Operation Perch

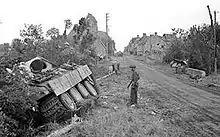
Two of the five Panther tanks knocked out by Sergeant Wilfred "Spit" Harris (commanding a Sherman Firefly) and Trooper Ian Mackillop (the tank gunner) are visible at the west end of Lingèvres, where the second attack was launched.

The British advance resumed at 05:30, and at about 08:30 the vanguard of the 22nd Armoured Brigade group entered the west end of Villers-Bocage. A squadron of the 4th County of London Yeomanry (Sharpshooters), moved through the town and occupied Point 213, an area of high ground to the east on the Caen road. The regimental headquarters and a company of infantry occupied the eastern end of the town along the main road.